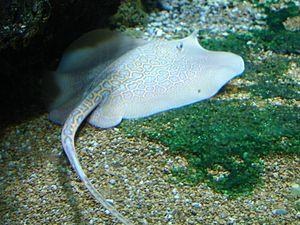
Himantura est un genre de raies que l'on rencontre principalement en Asie, et vivant en eaux douces ou salées.